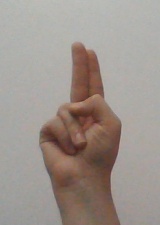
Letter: taa